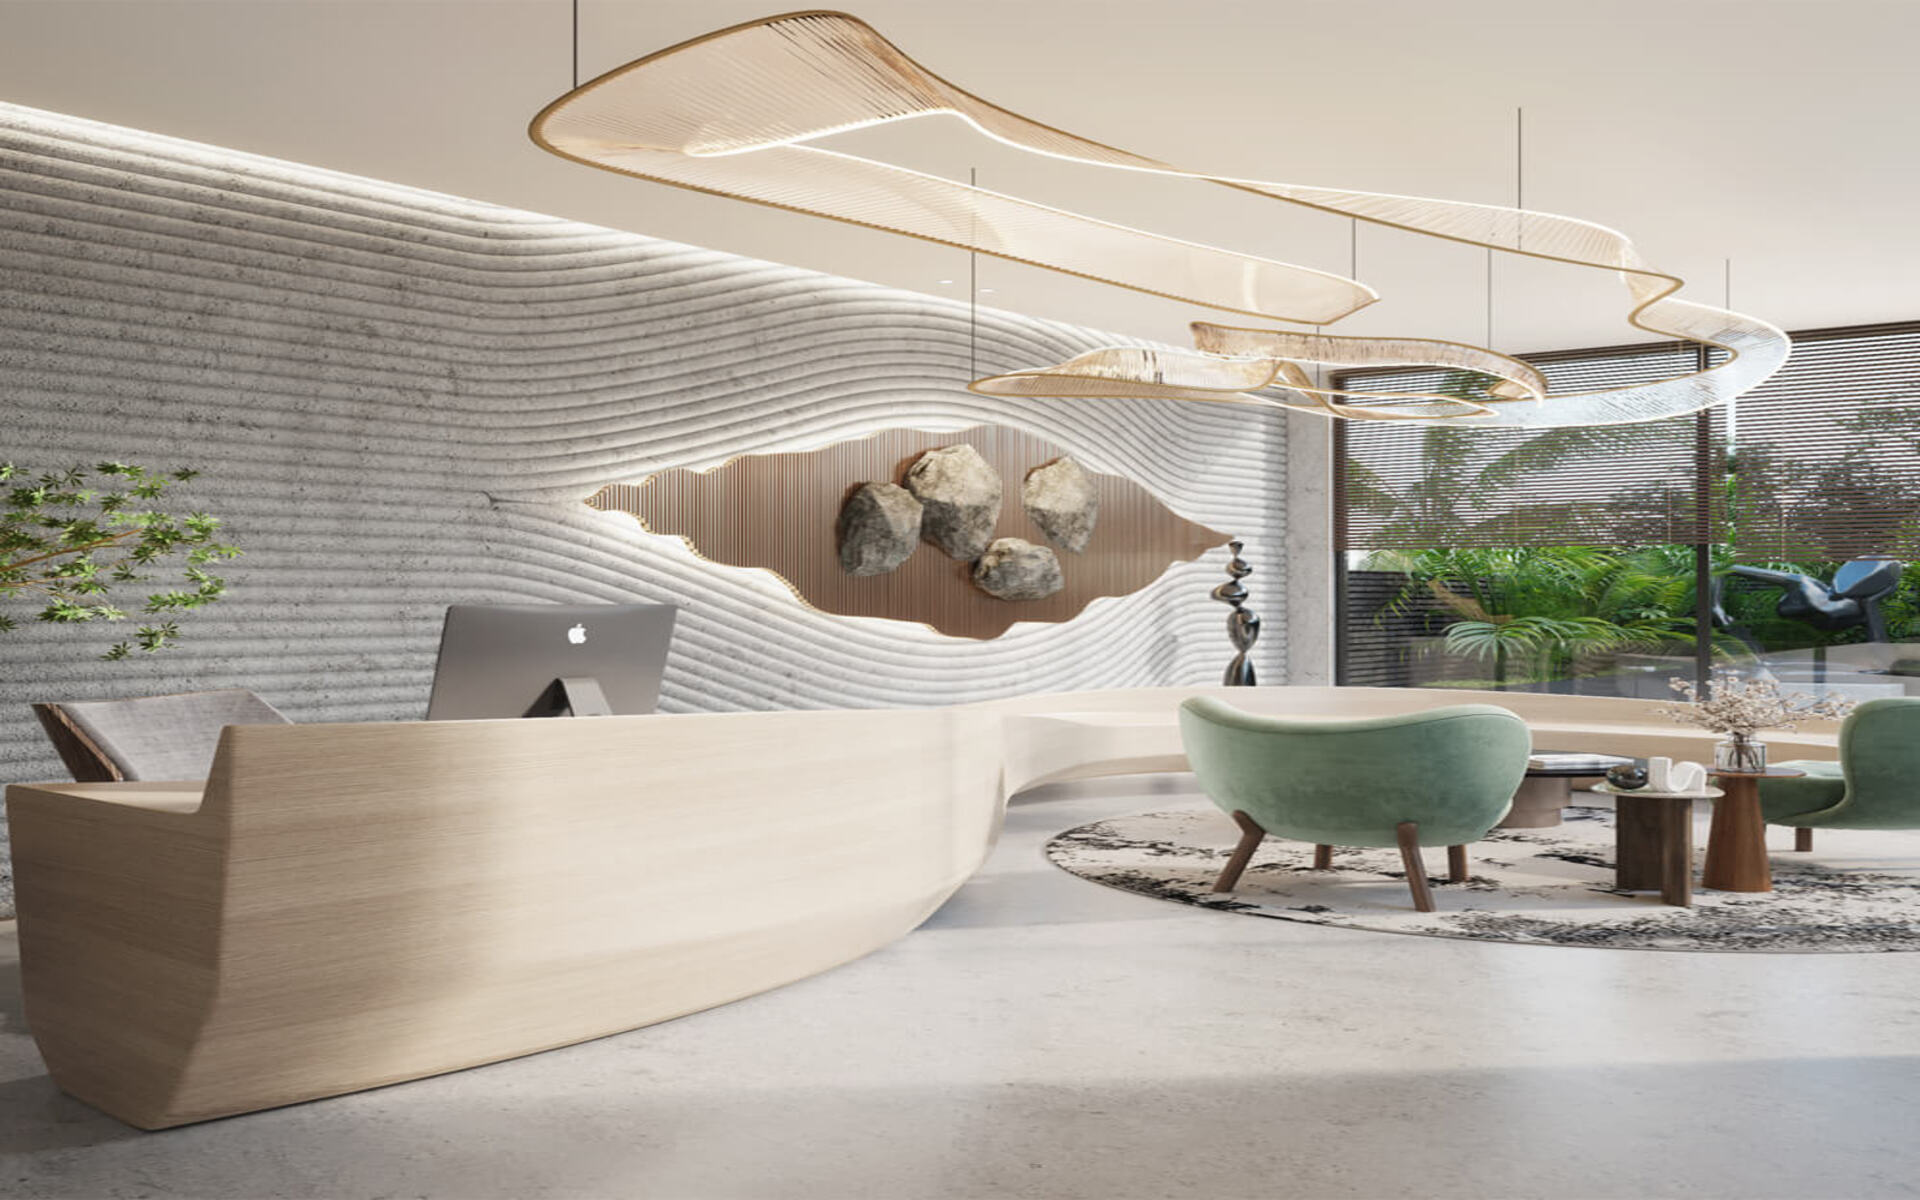
interior, architecture, property, plant, shade, interior design, wood, floor, wall, flooring, art, building, ceiling, leisure, comfort, composite material, living room, glass, urban design, hardwood, concrete, plumbing fixture, room, sculpture, plywood, daylighting, smile, metal, house, automotive design, tile, houseplant, facade, visual arts, couch, lobby, chair, plaster